Artur Chernov

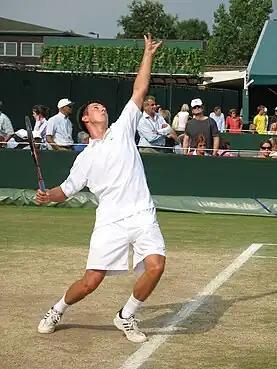
Артур Чернов на Уимблдоне 2006

Artur Chernov (born 4 June 1988) is a former Russian tennis player.